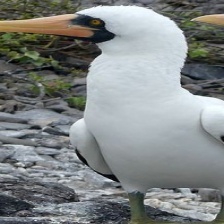
Species: MASKED BOOBY
Scientific name: SULA DACTYLATRA